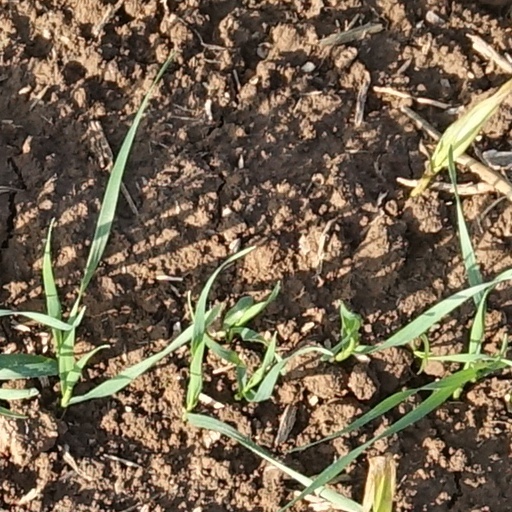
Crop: wheat